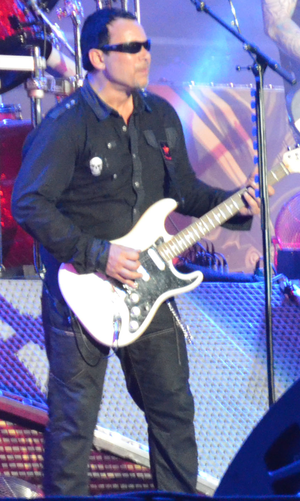
Hank Shermann
Hank Shermann under en koncert med Volbeat i 2012.
Hank Shermann er en dansk heavy metal guitarist. Han begyndte at spille guitar i 1977.